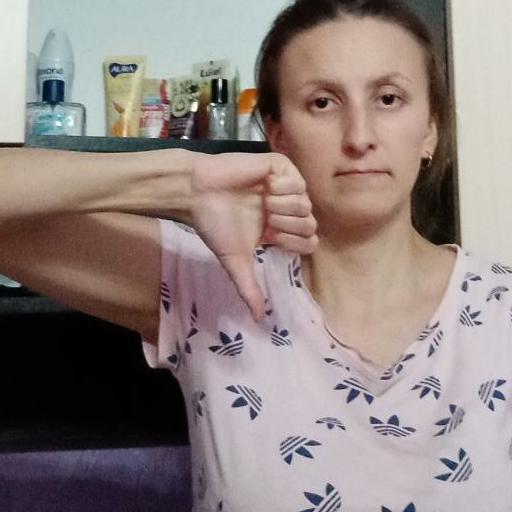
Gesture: dislike